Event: Nepal Earthquake
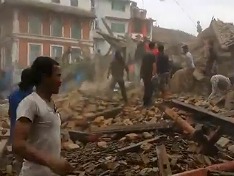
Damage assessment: damage